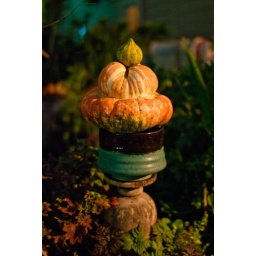
A house on 64th St. in Emeryville has a periodically changing sculpture of balanced fruits and vegetables